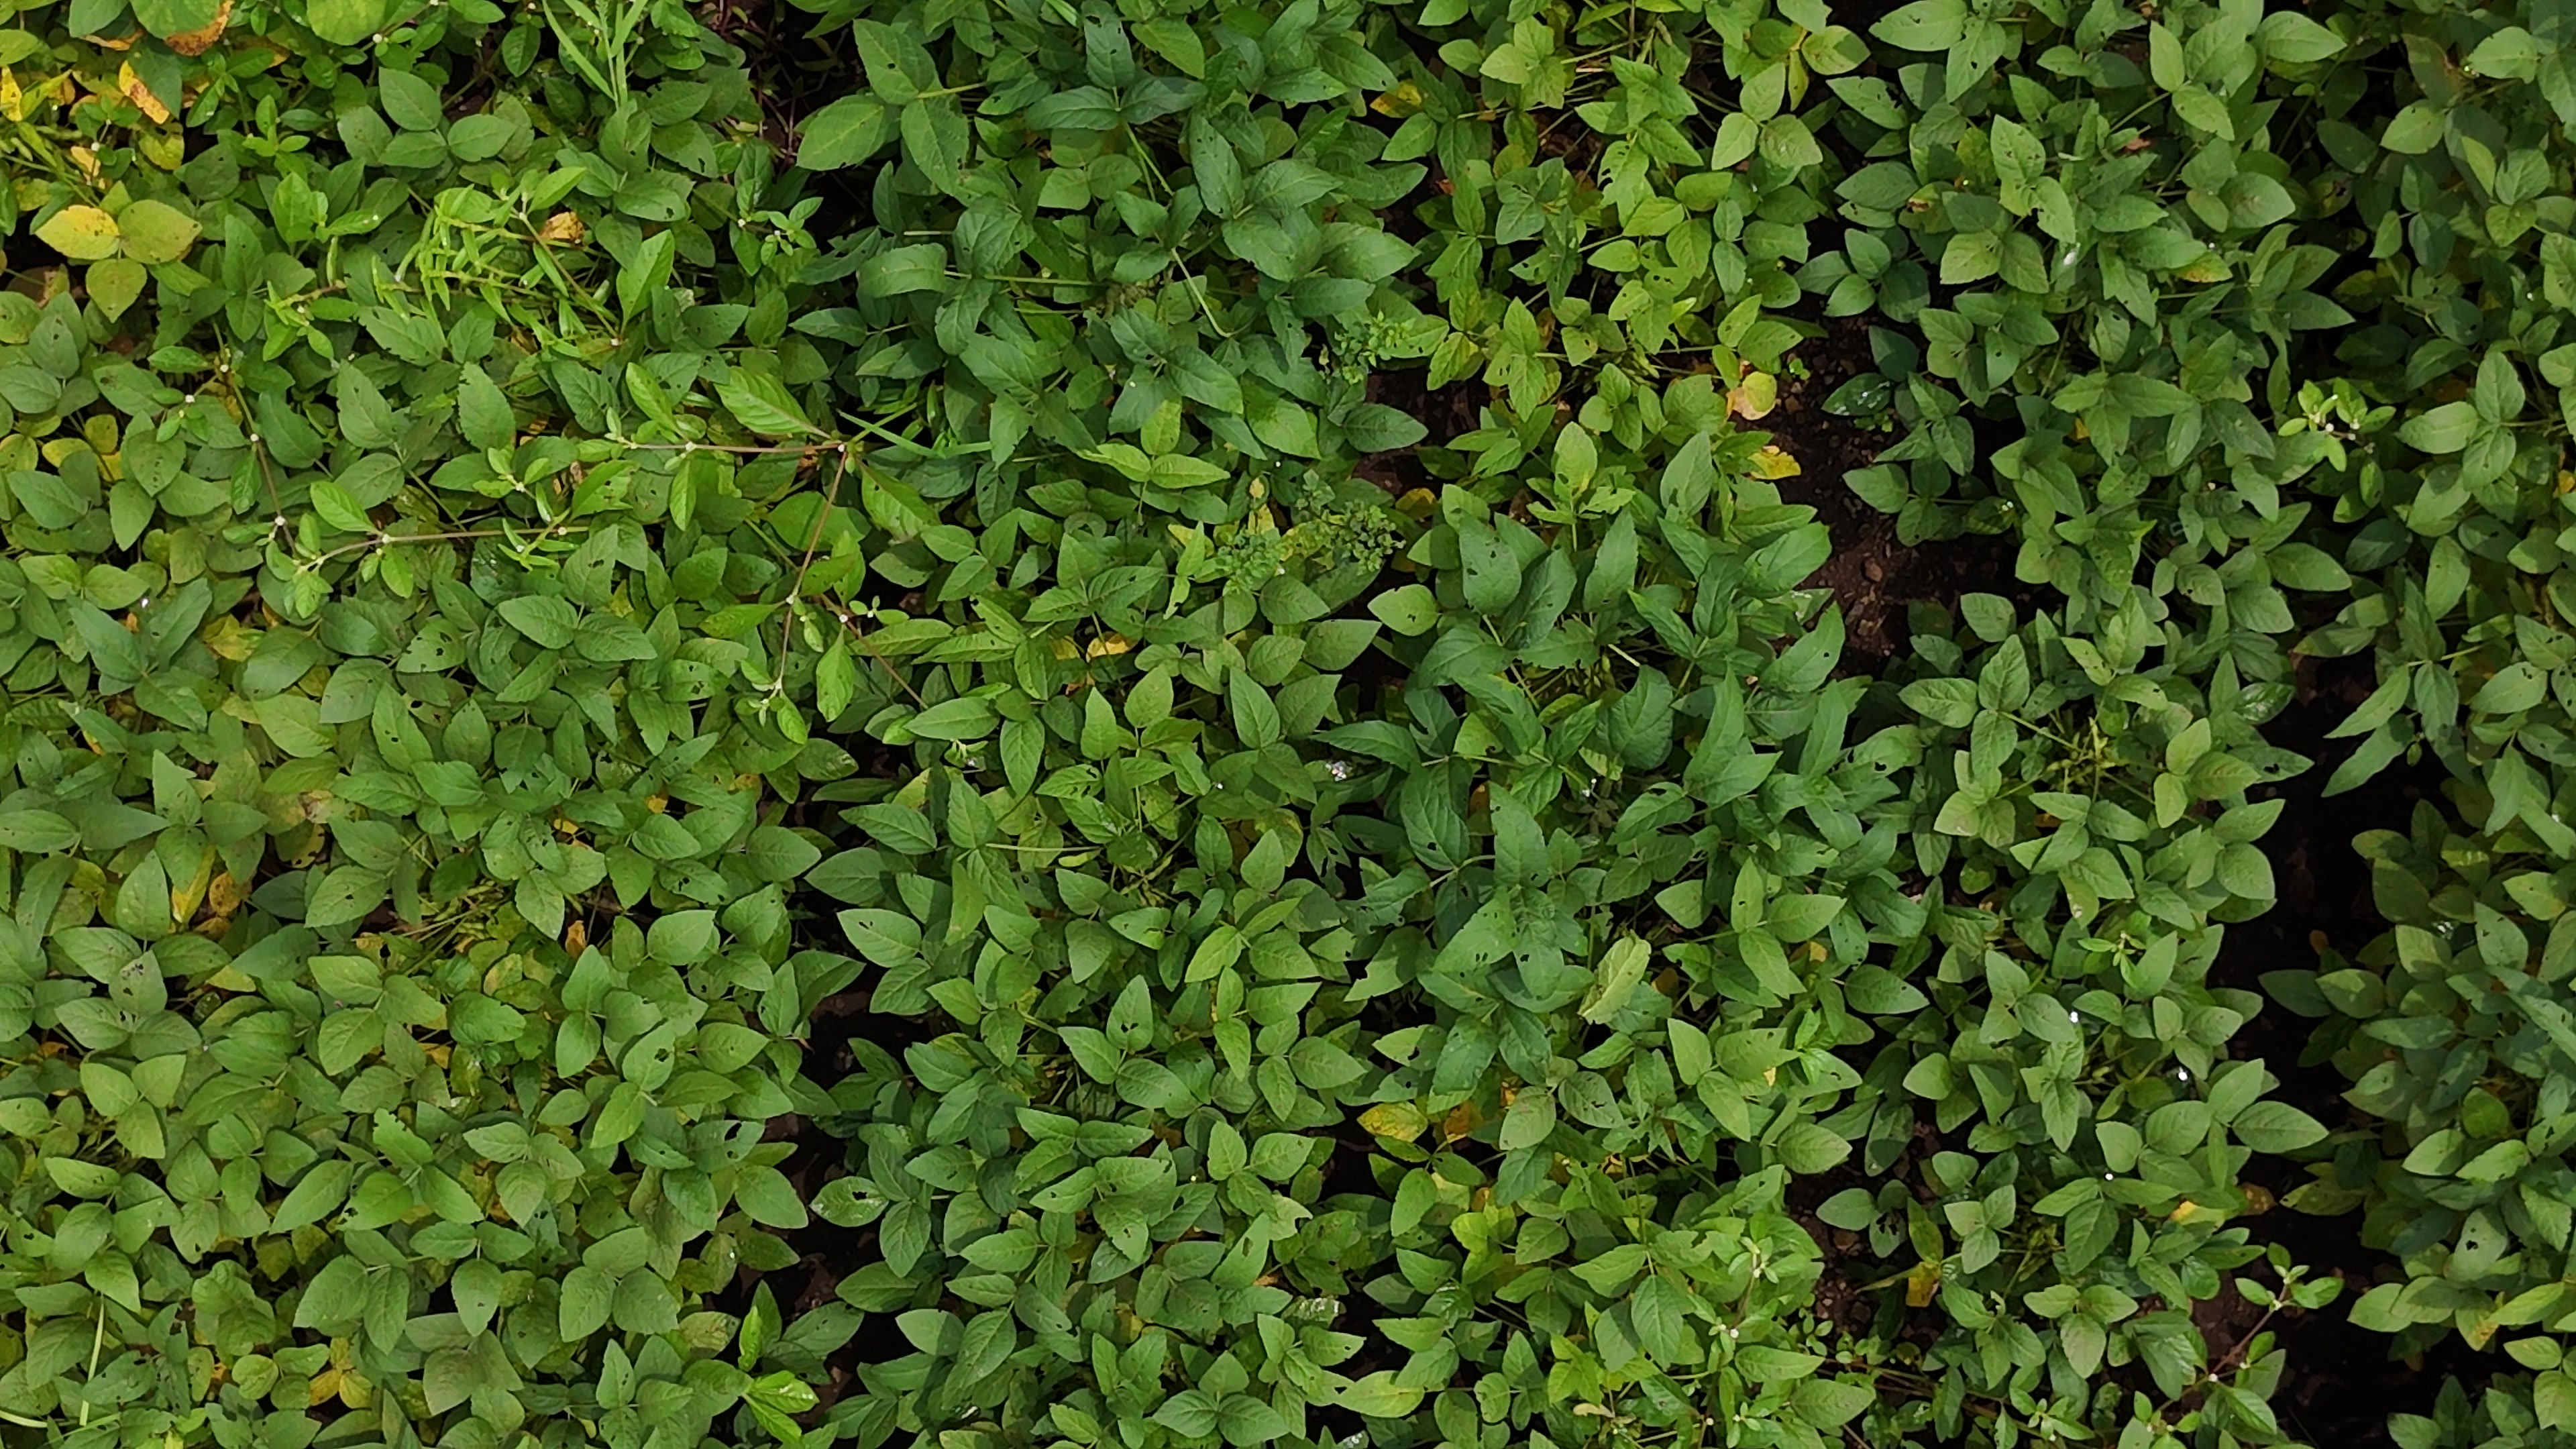
Label: Mosaic